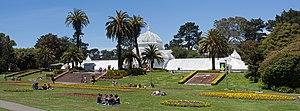
Le Conservatory of Flowers est un jardin botanique qui collecte et préserve une collection de plantes rares et de plantes exotiques, situé dans le Golden Gate Park à San Francisco.